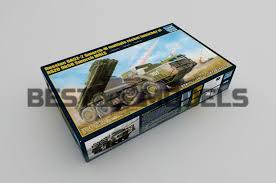
Label: Tornado